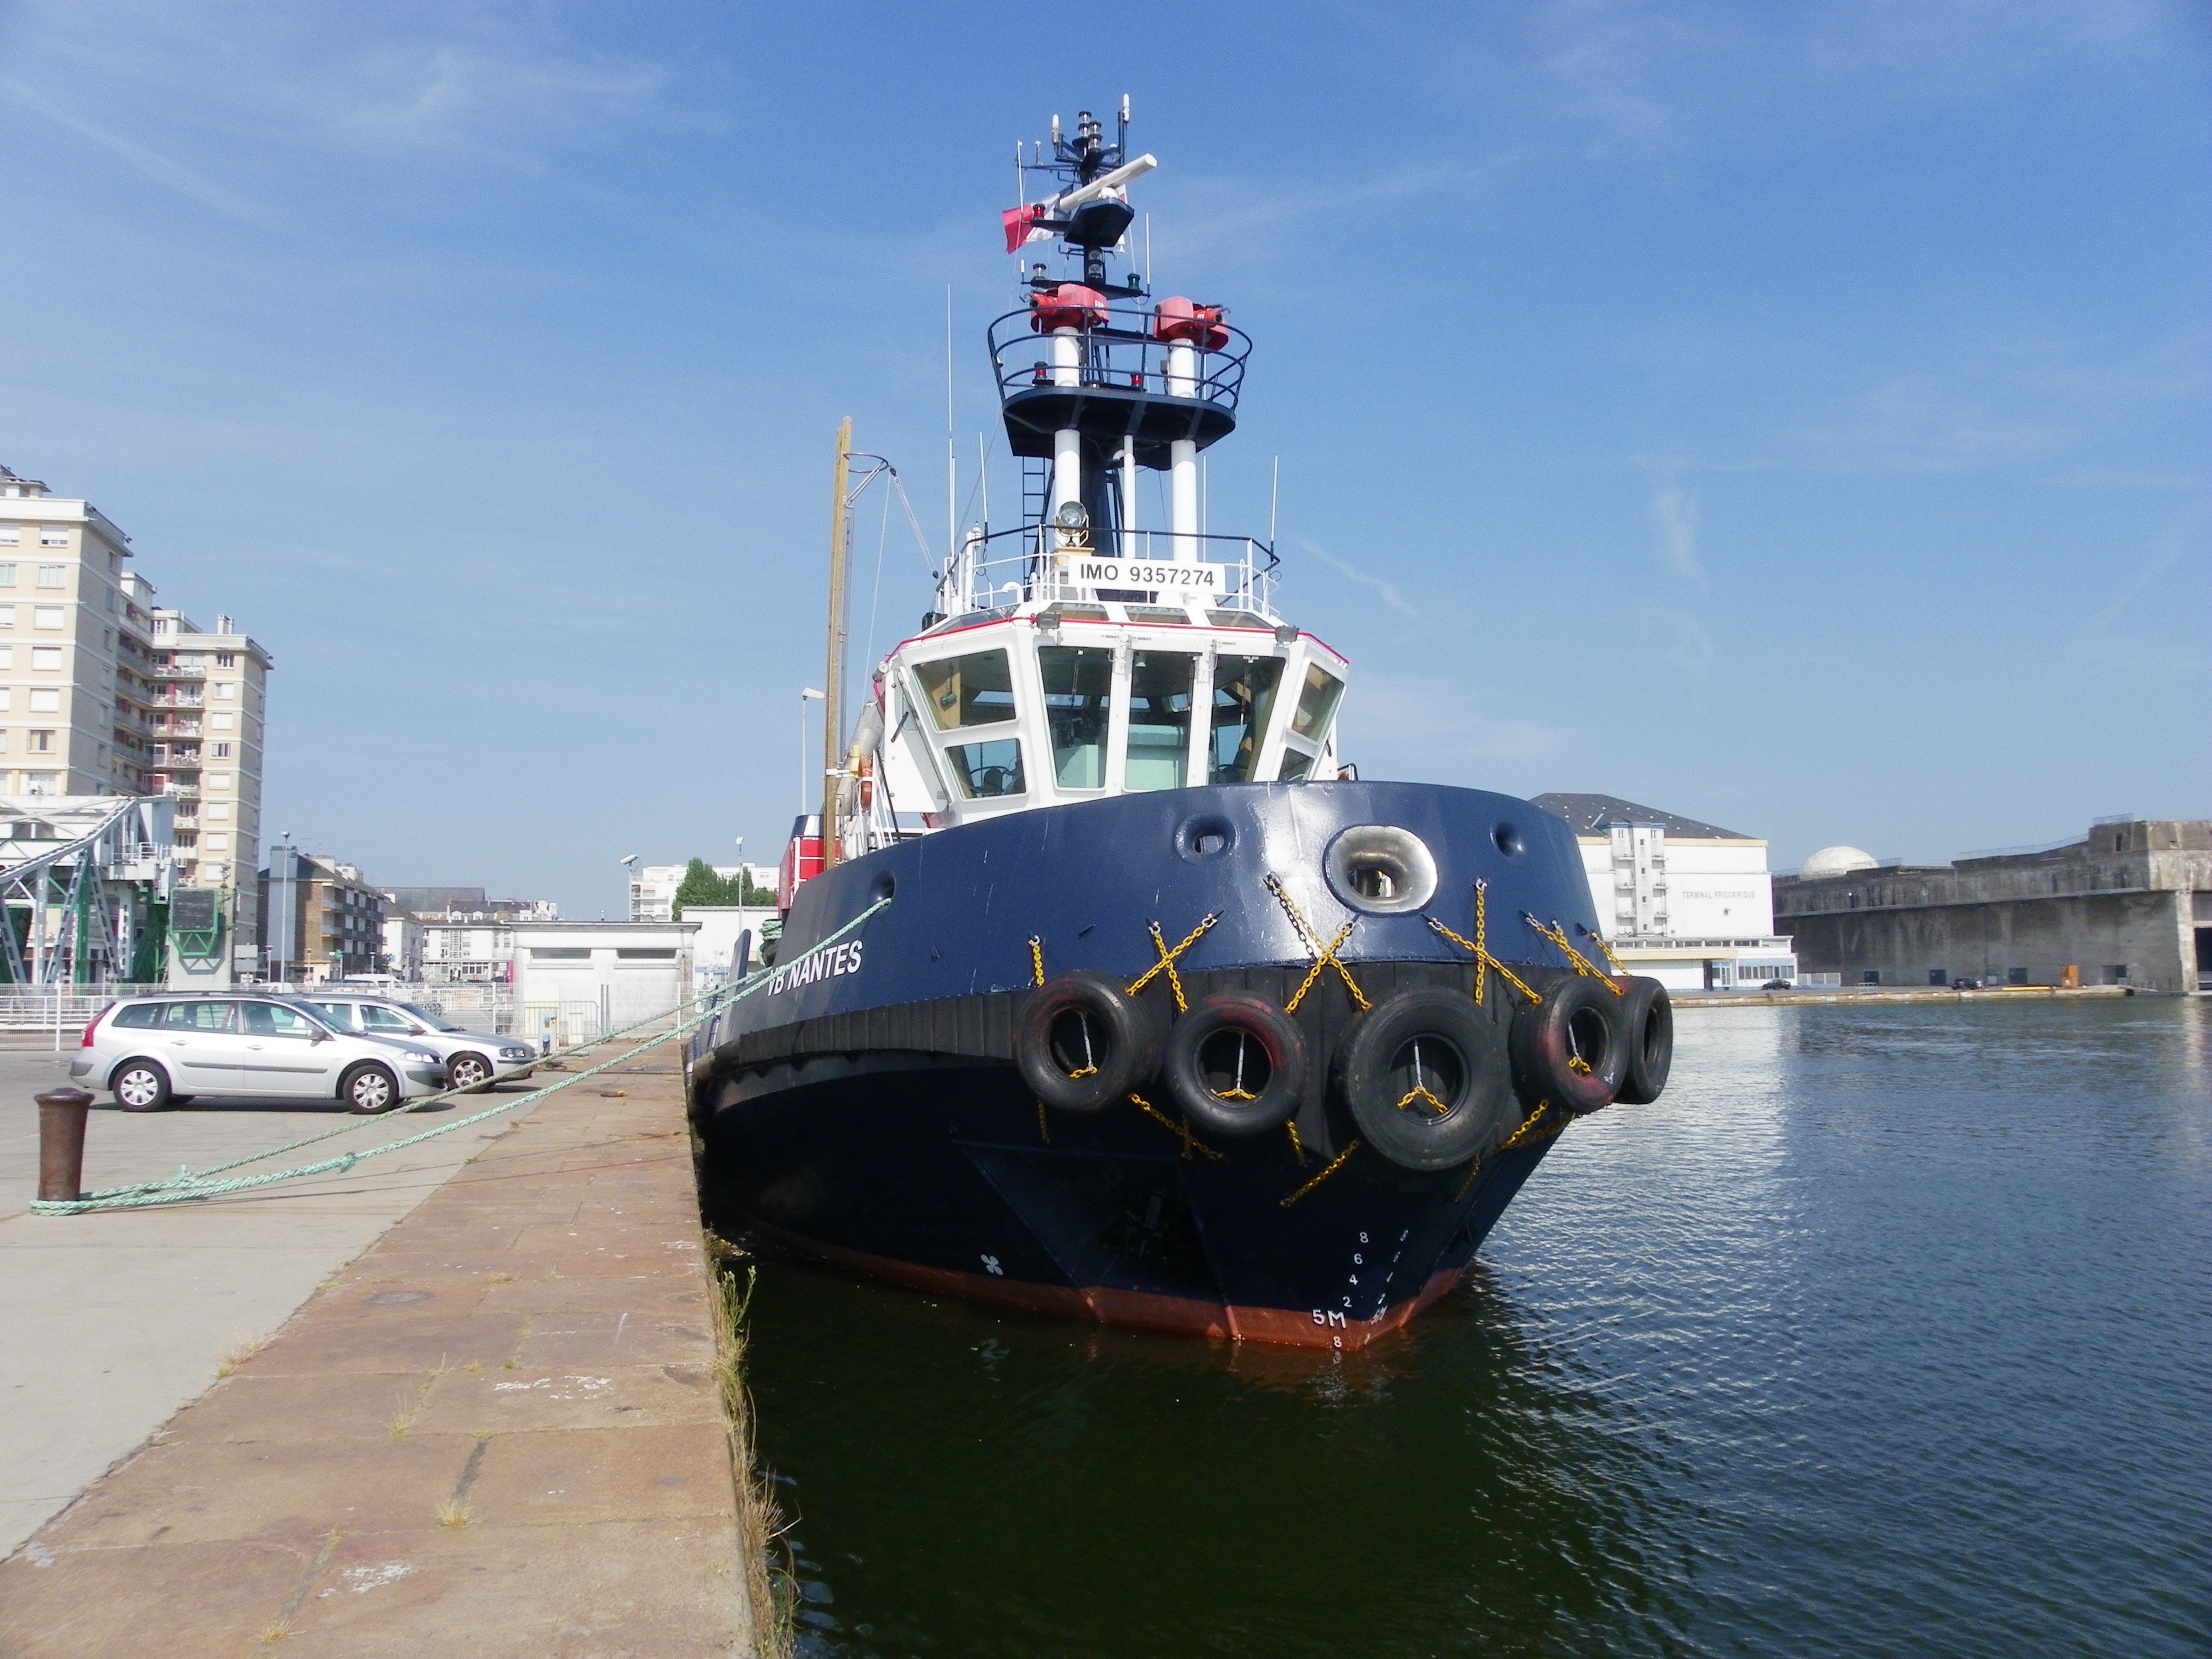
sea, coast, dock, deck, boat, ship, tanker, travel, seaside, transport, vessel, vehicle, harbor, industry, port, freight, waterway, cruise, ferry, nautical, cargo, shipyard, anchor, marine, commercial, navigation, channel, freighter, shipping, maritime, tugboat, watercraft, carrier, anchored, fishing vessel, passenger ship, freight transport, towboat